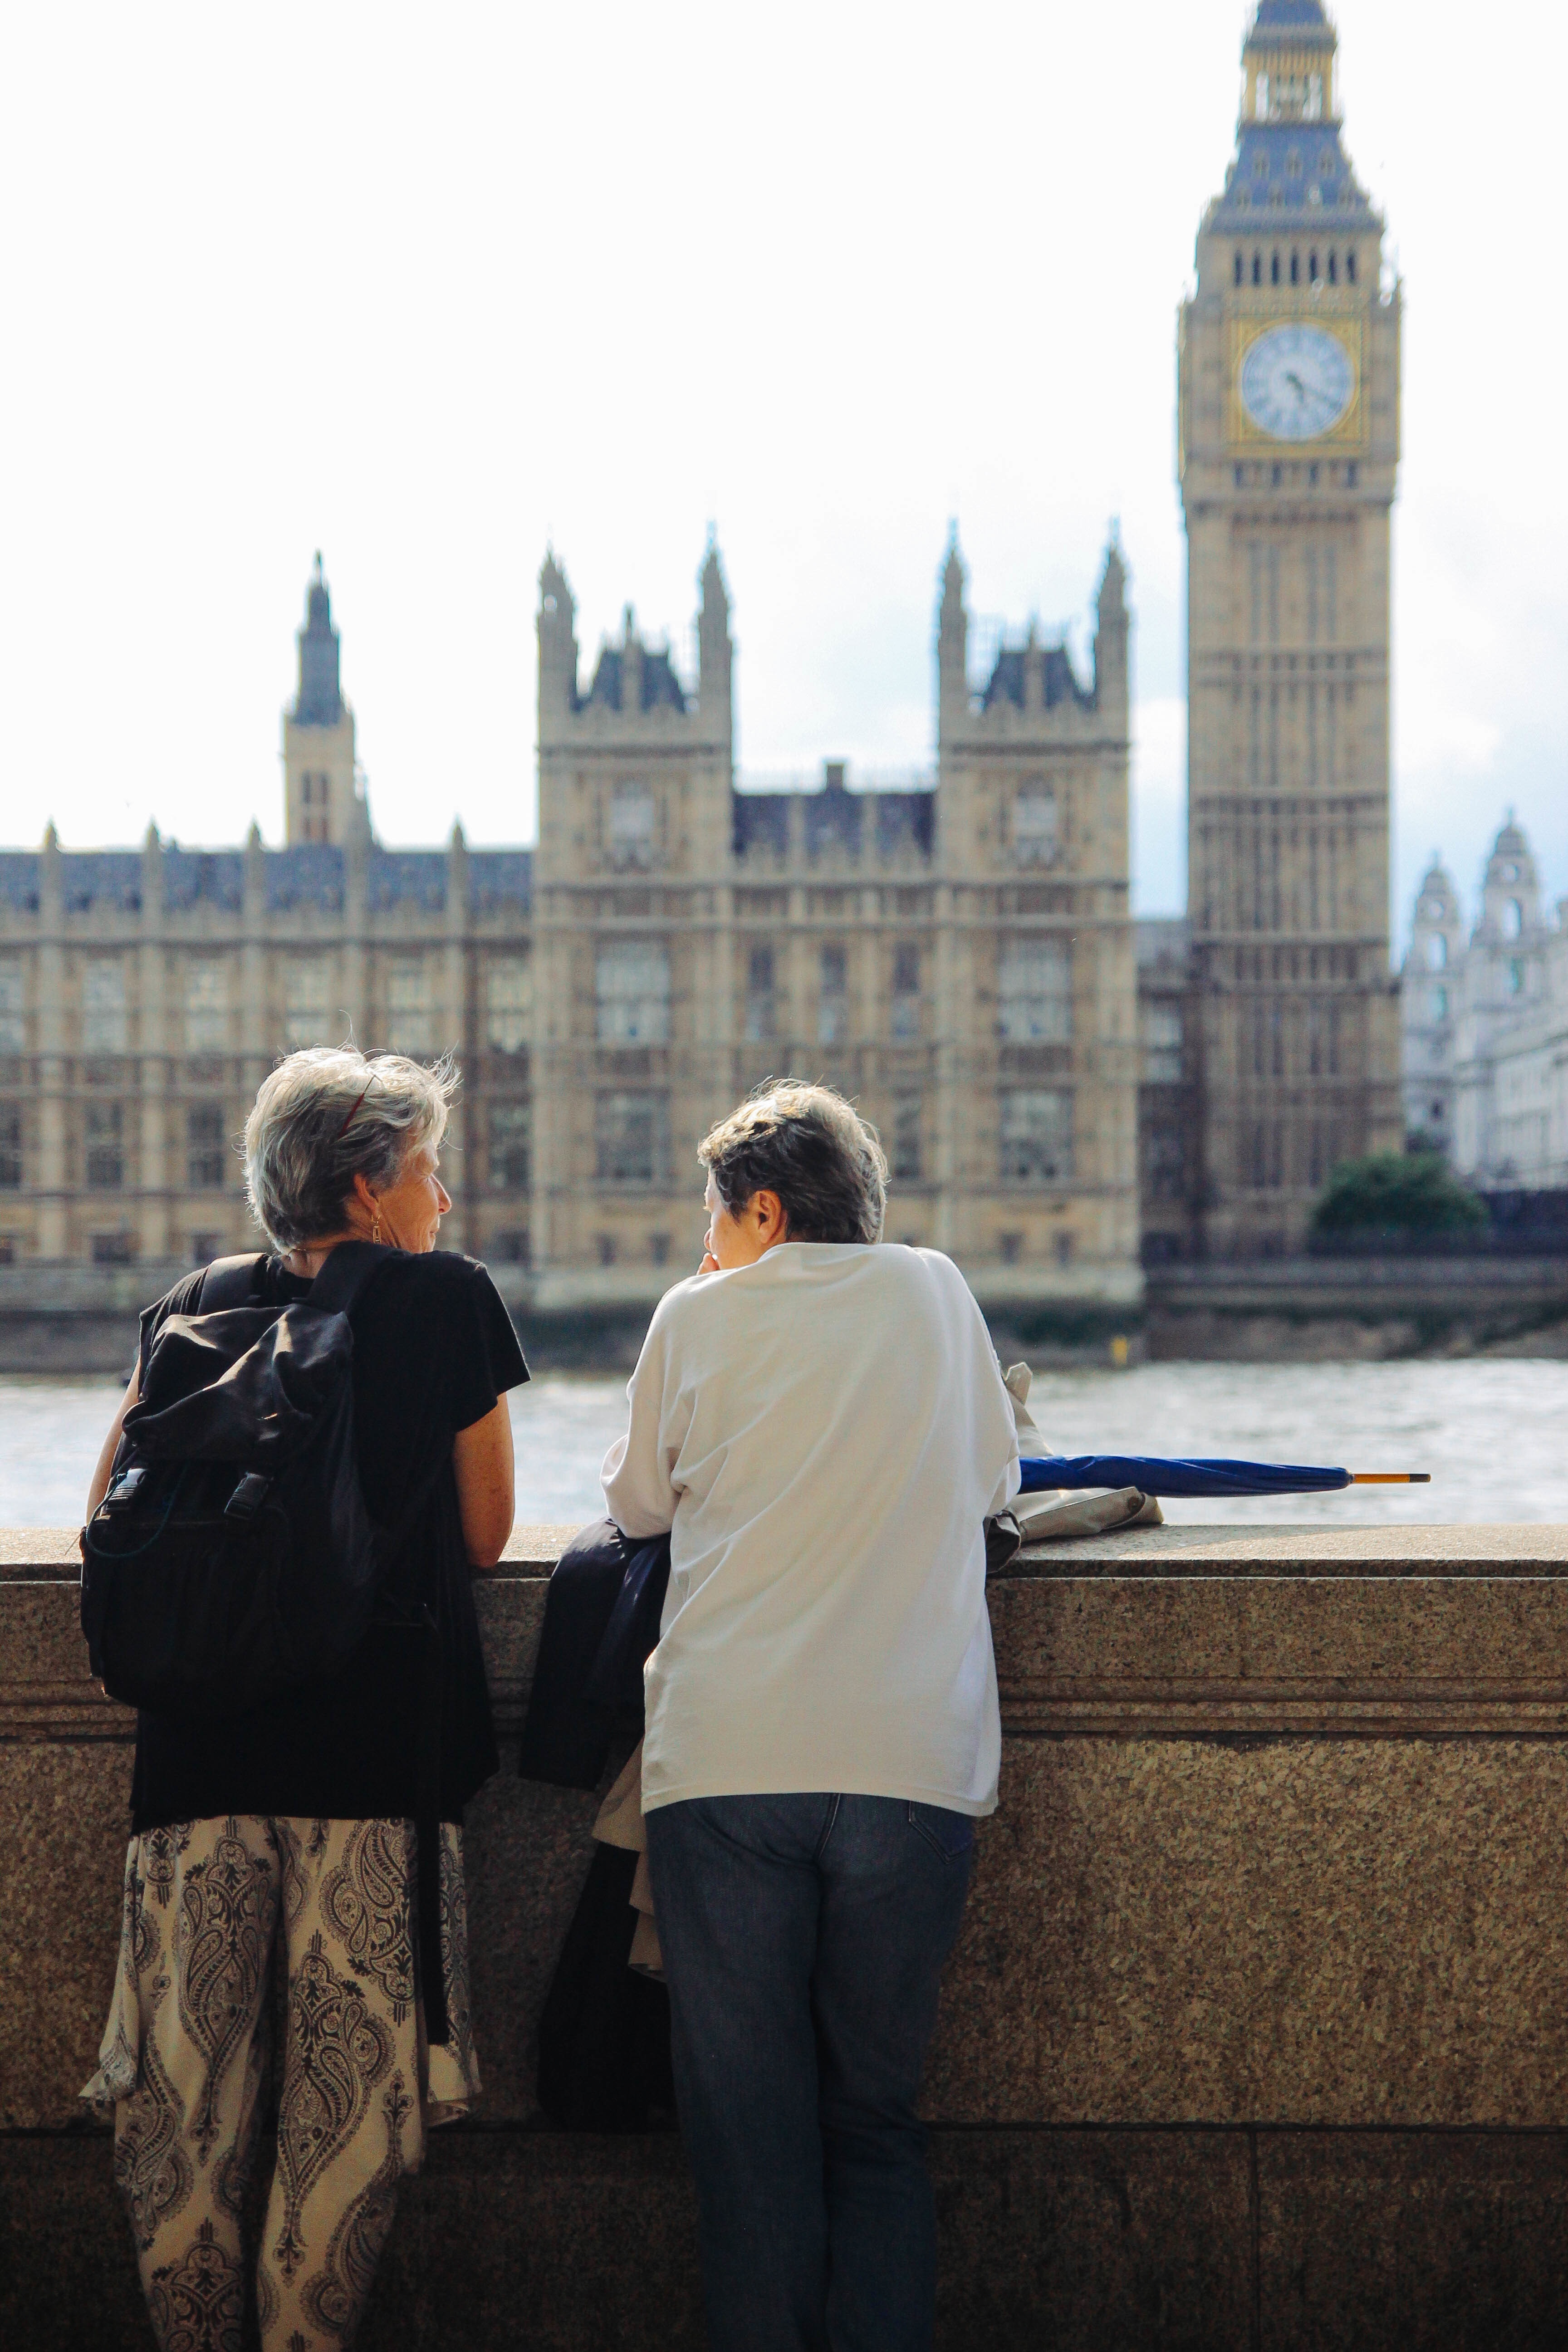
sky, girl, road, street, building, city, vacation, travel, daytime, standing, tourism, fun, temple, infrastructure, photograph, interaction, urban area